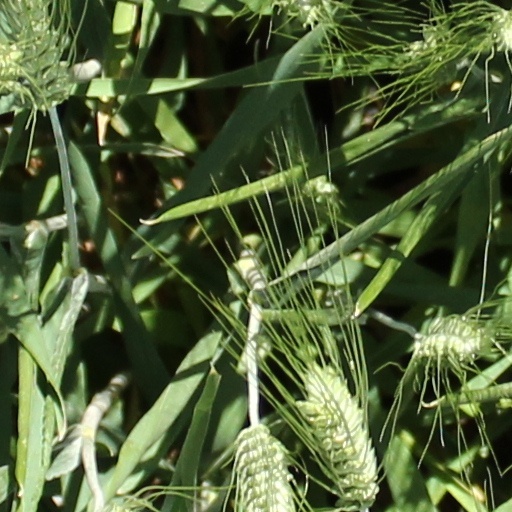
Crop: wheat